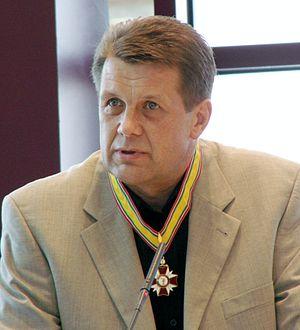
Antanas Sireika, né le 11 mai 1956 à Bazilionai près de Šiauliai, est un entraîneur lituanien de basket-ball